Dale Ho

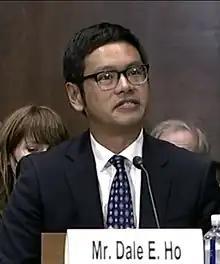

Dale Edwin Ho (born 1977) is an American lawyer serving as a United States district judge of the United States District Court for the Southern District of New York. Prior to becoming a judge, he was the director of the American Civil Liberties Union's voting rights project.